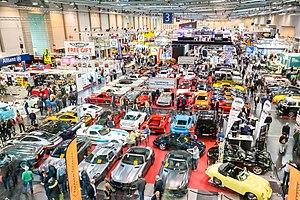
Le Techno-Classica ou Techno Classica Essen est un des plus importants salons internationaux d'automobile de collection, fondé en 1989, au parc des expositions d'Essen en Rhénanie-du-Nord-Westphalie en Allemagne, avec près de 1200 exposants et près de 200 000 visiteurs annuels.